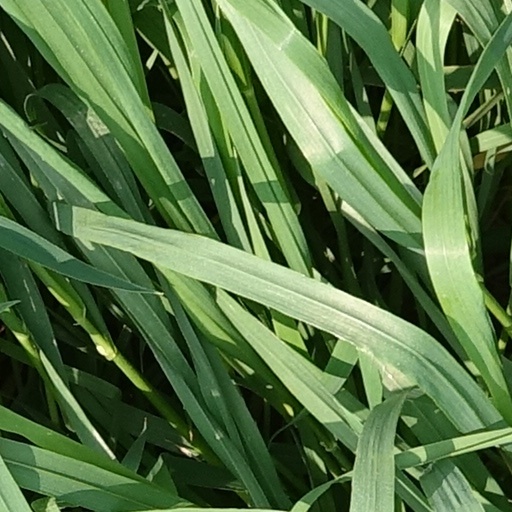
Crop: wheat